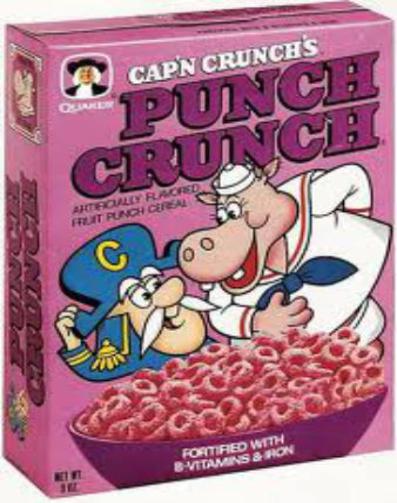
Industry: Food